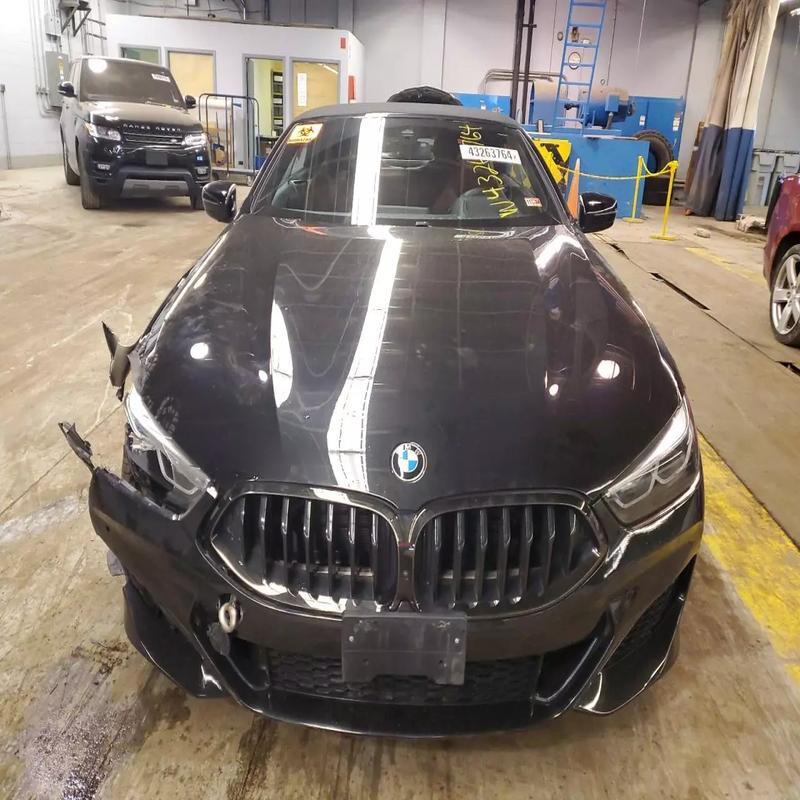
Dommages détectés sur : pare-choc avant, feu avant droit, aile avant droite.
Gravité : majeur